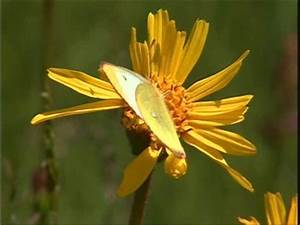
Label: farfalla